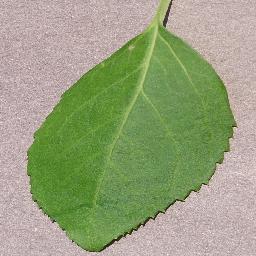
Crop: cherry
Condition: (including_sour)_healthy